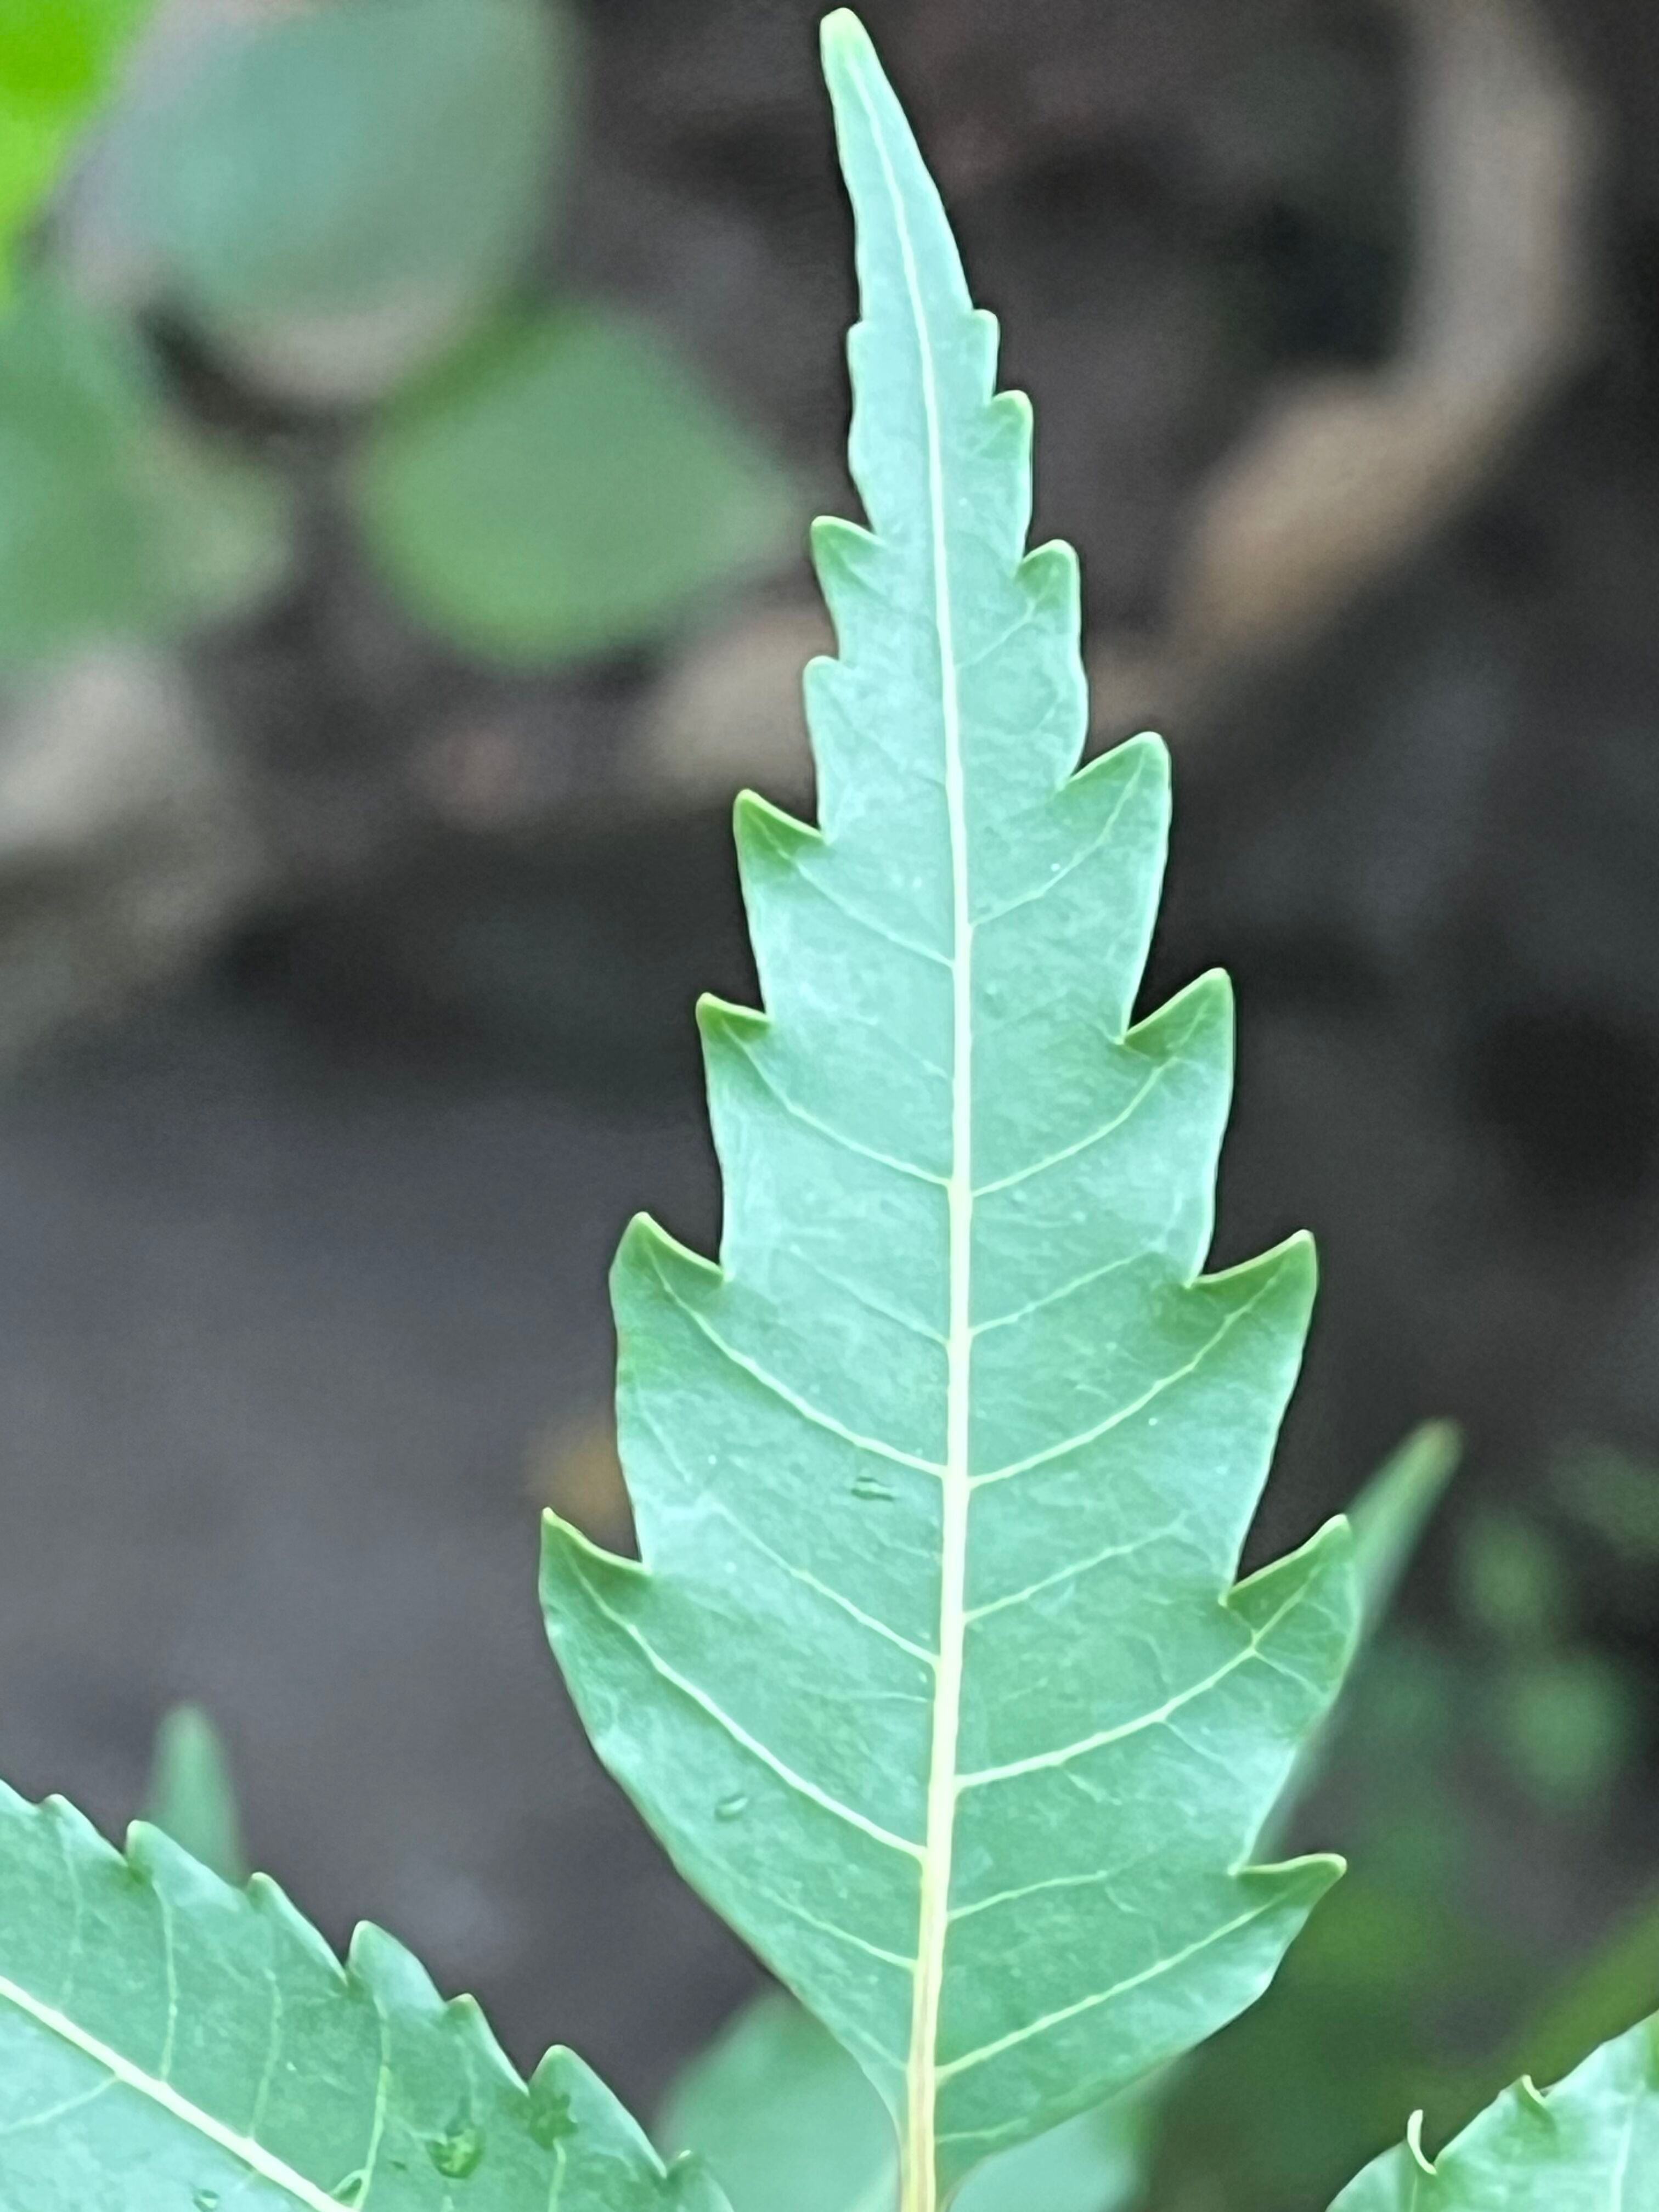
Plant species: azadirachta-indica